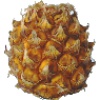
Label: Pineapple Mini 1